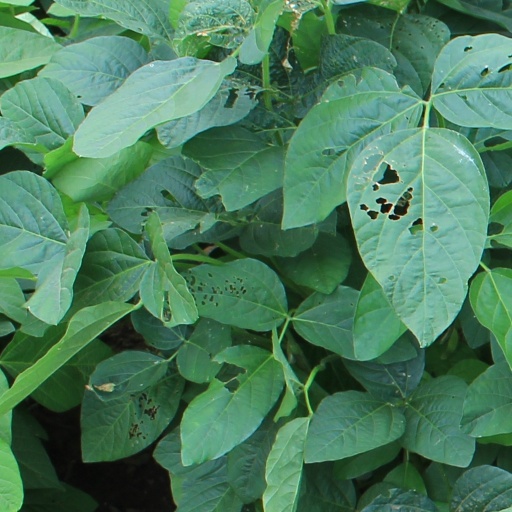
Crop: soybean